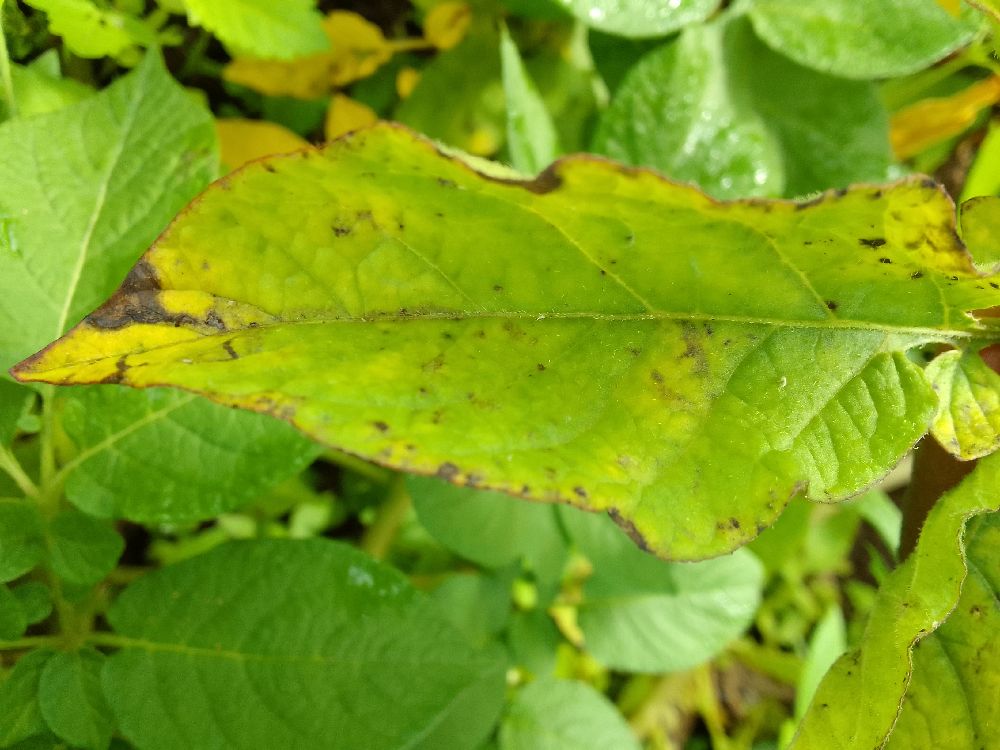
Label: Early blight